Doris Meissner

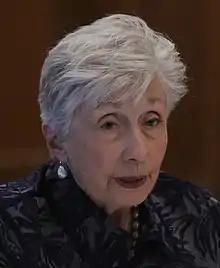
Meissner in 2019

Doris Marie Meissner (born November 3, 1941) is a former Commissioner of the Immigration and Naturalization Service (INS), the agency previously responsible for immigration enforcement in the United States. She headed the INS from October 18, 1993 (nominated June 1993) to November 18, 2000, under United States President Bill Clinton and United States Attorney General Janet Reno. She is currently Senior Fellow and Director of the U.S. Immigration Policy Program at the Migration Policy Institute and has previously worked at the Carnegie Endowment for International Peace.